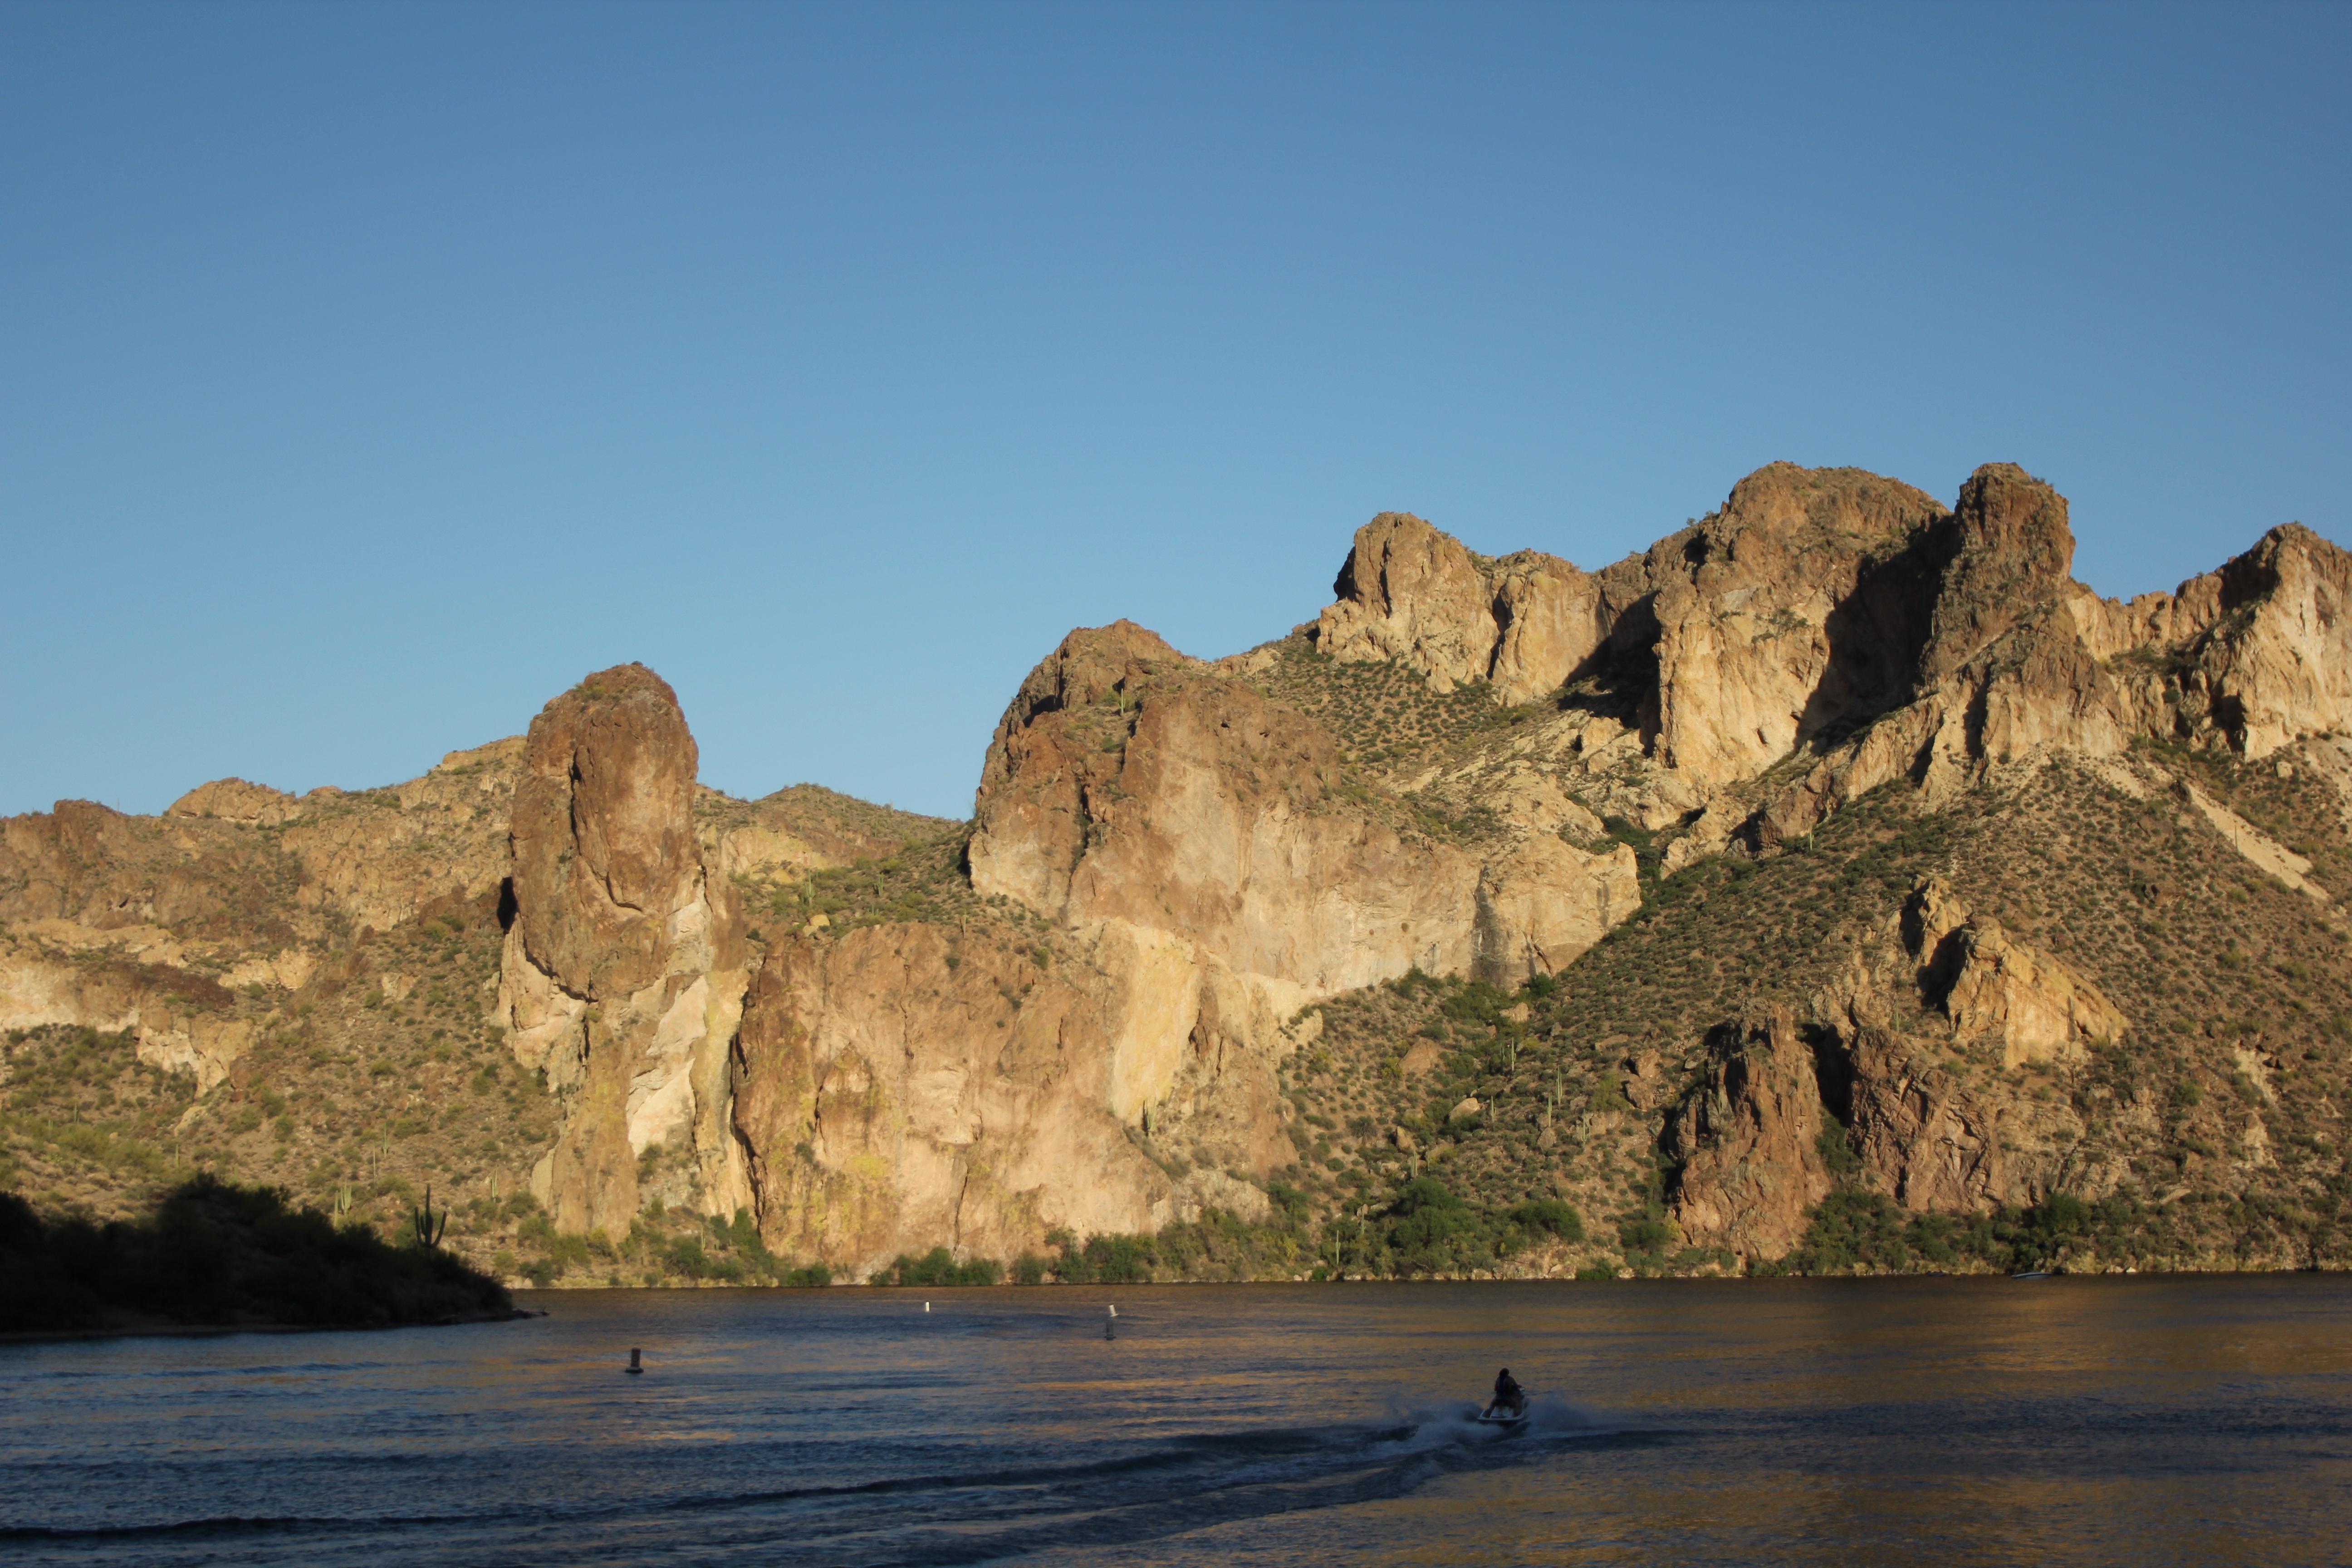
geographical feature, landform, wilderness, rock, natural environment, coast, badlands, sea, cliff, mountain, wadi, landscape, terrain, cape, bay, geology, formation, plateau, valley